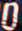
Number: 0